Neuromorality

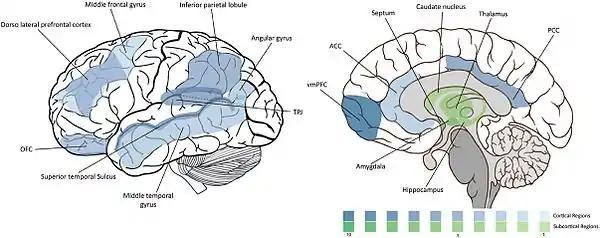
Areas of the brain related to moral processing and their corresponding citation density

The main brain regions that are involved in the regulation of moral cognition and behavior are those of the ventromedial prefrontal cortex, ventrolateral prefrontal cortex, dorsolateral prefrontal cortex, orbitofrontal cortex, and amygdala. Less pronounced areas that are involved in moral regulation include the anterior cingulate gyrus, posterior cingulate gyrus, anterior insula, and the mesolimbic reward pathway.